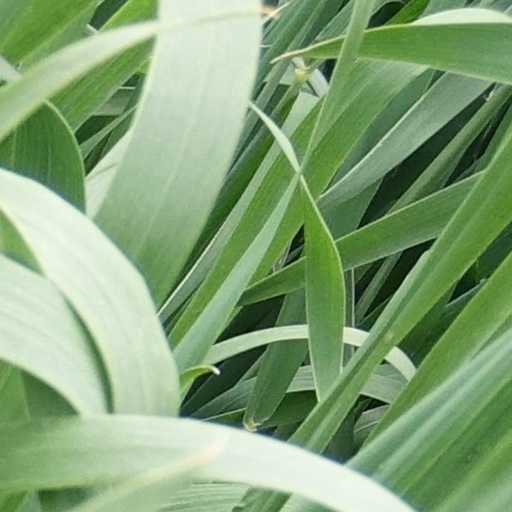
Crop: wheat